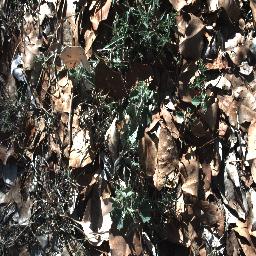
Label: negative